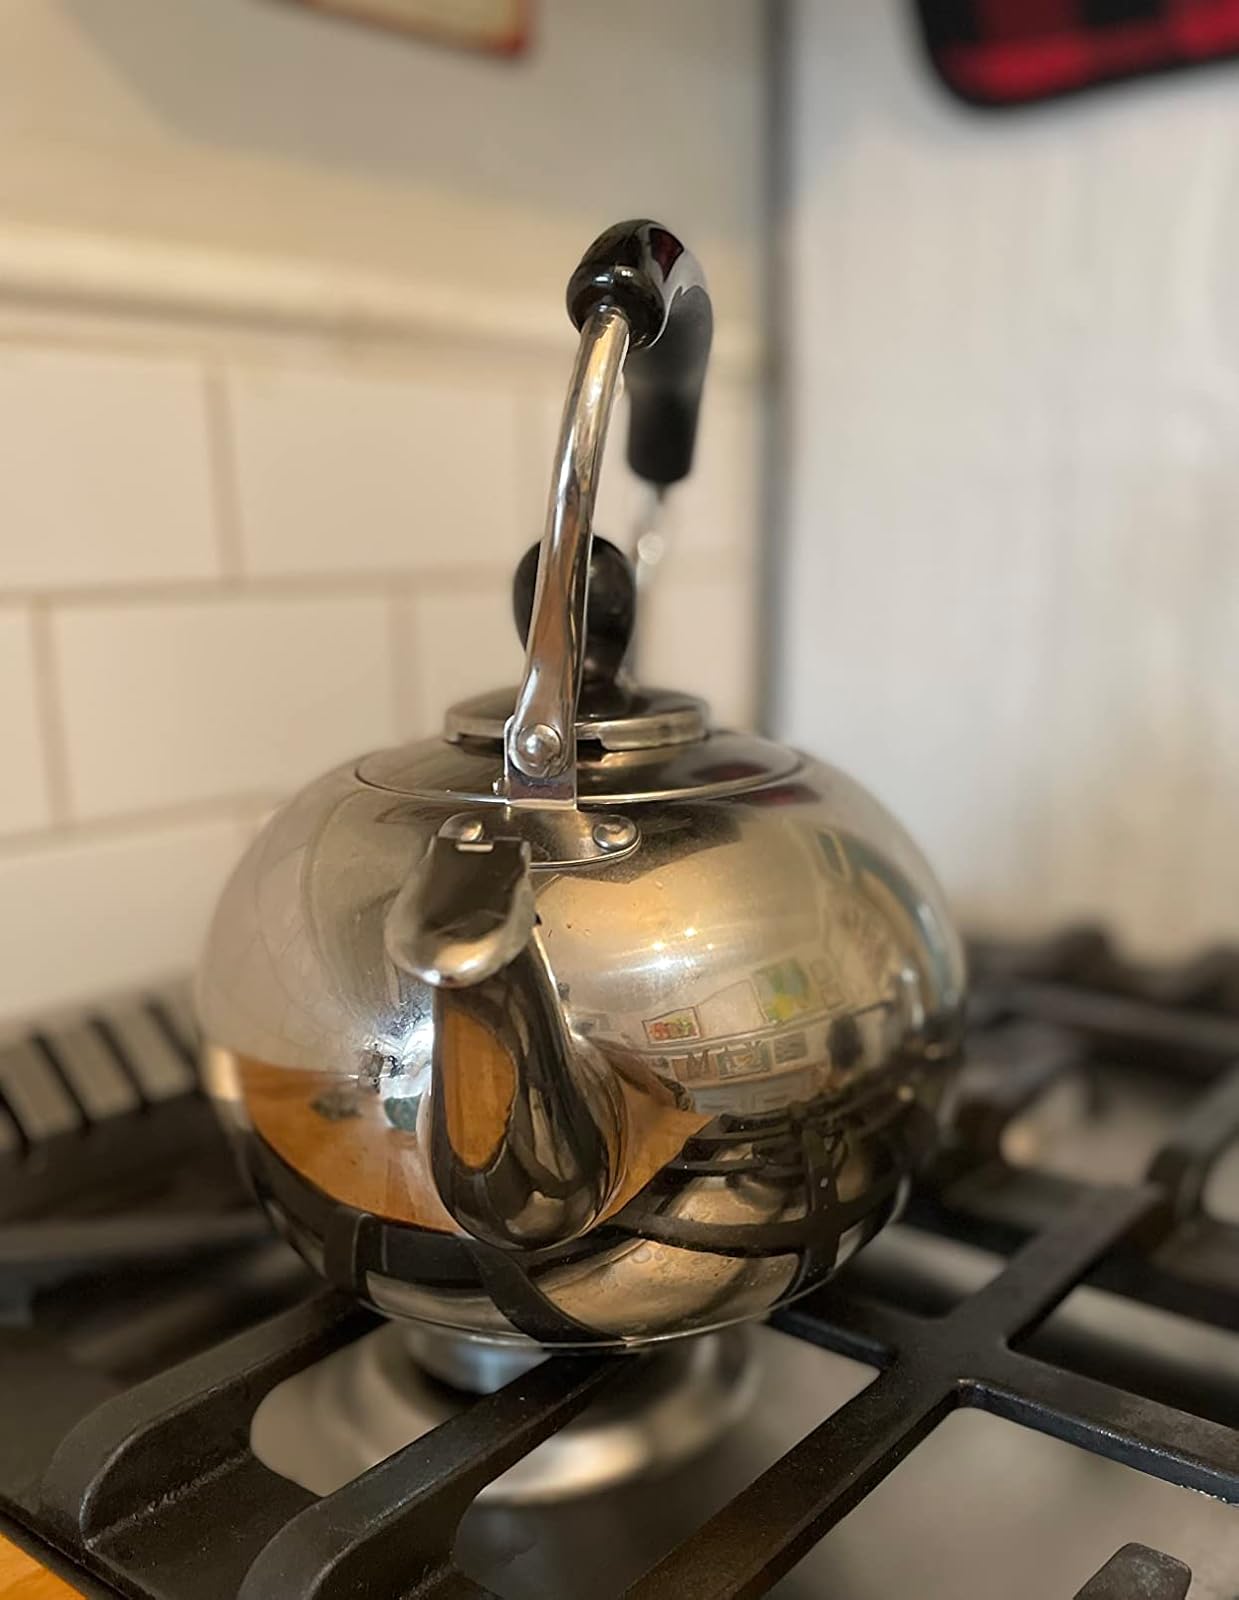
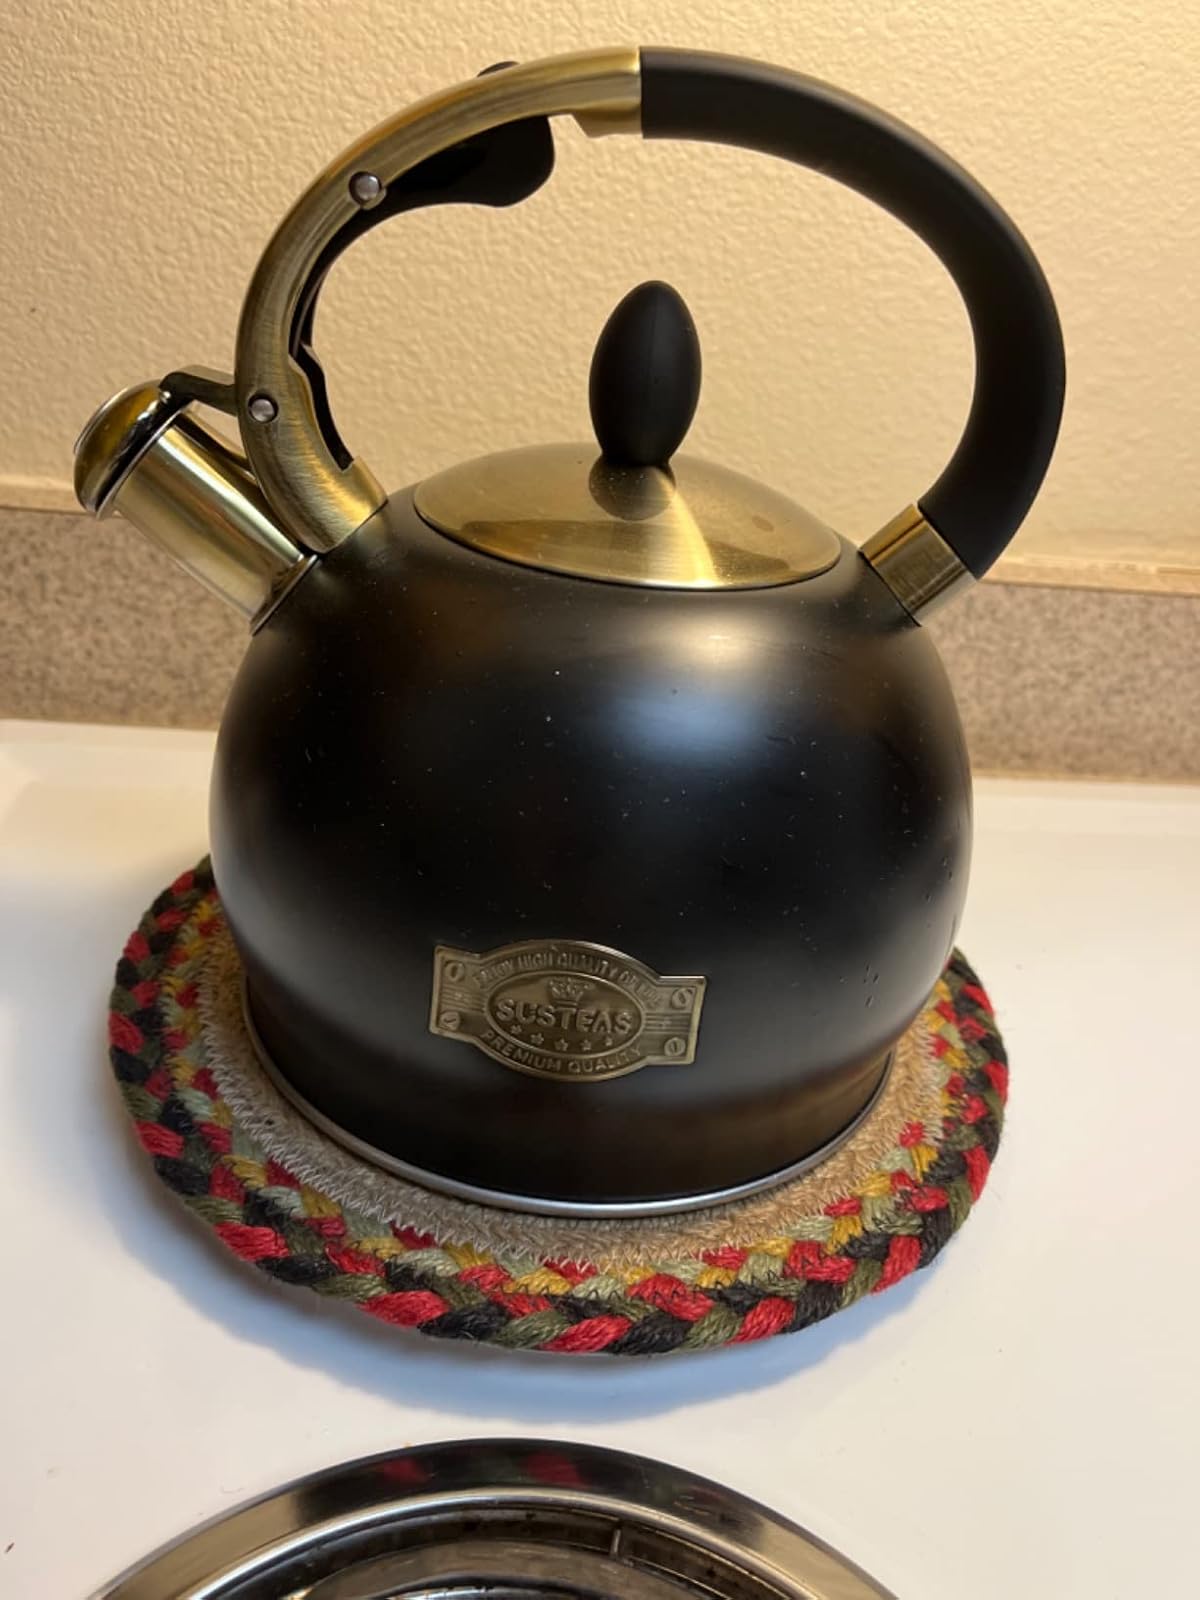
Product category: items_kettle
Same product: no